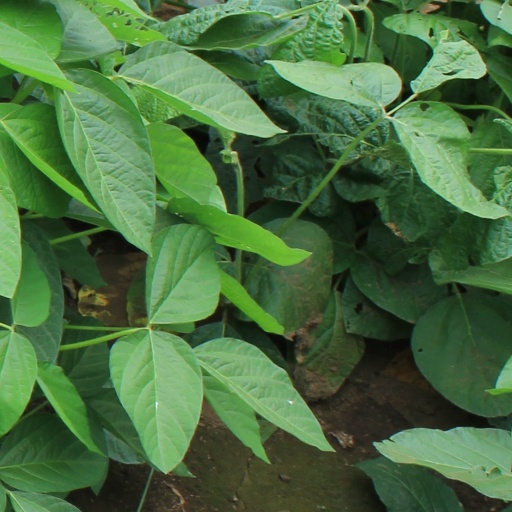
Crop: soybean